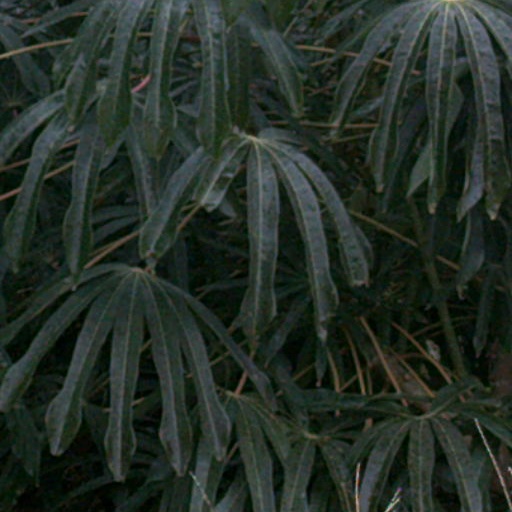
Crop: cassava